Instax

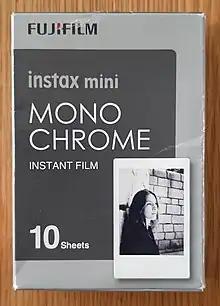
Black and white Instax Mini film

With Polaroid ceasing production of instant films in 2008, the Instax system was the only integral instant film system in production until Impossible Project (now Polaroid through brand acquisition) launched their integral film in early 2010. The Instax Mini system is also sold in some markets by Polaroid itself through the Polaroid 300 and Polaroid 300 Film brands (in reality, rebranded Instax Mini 7S and Instax Mini film).